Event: Nepal Earthquake
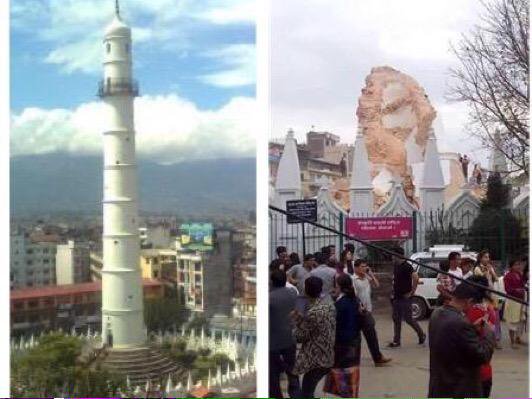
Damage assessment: damage